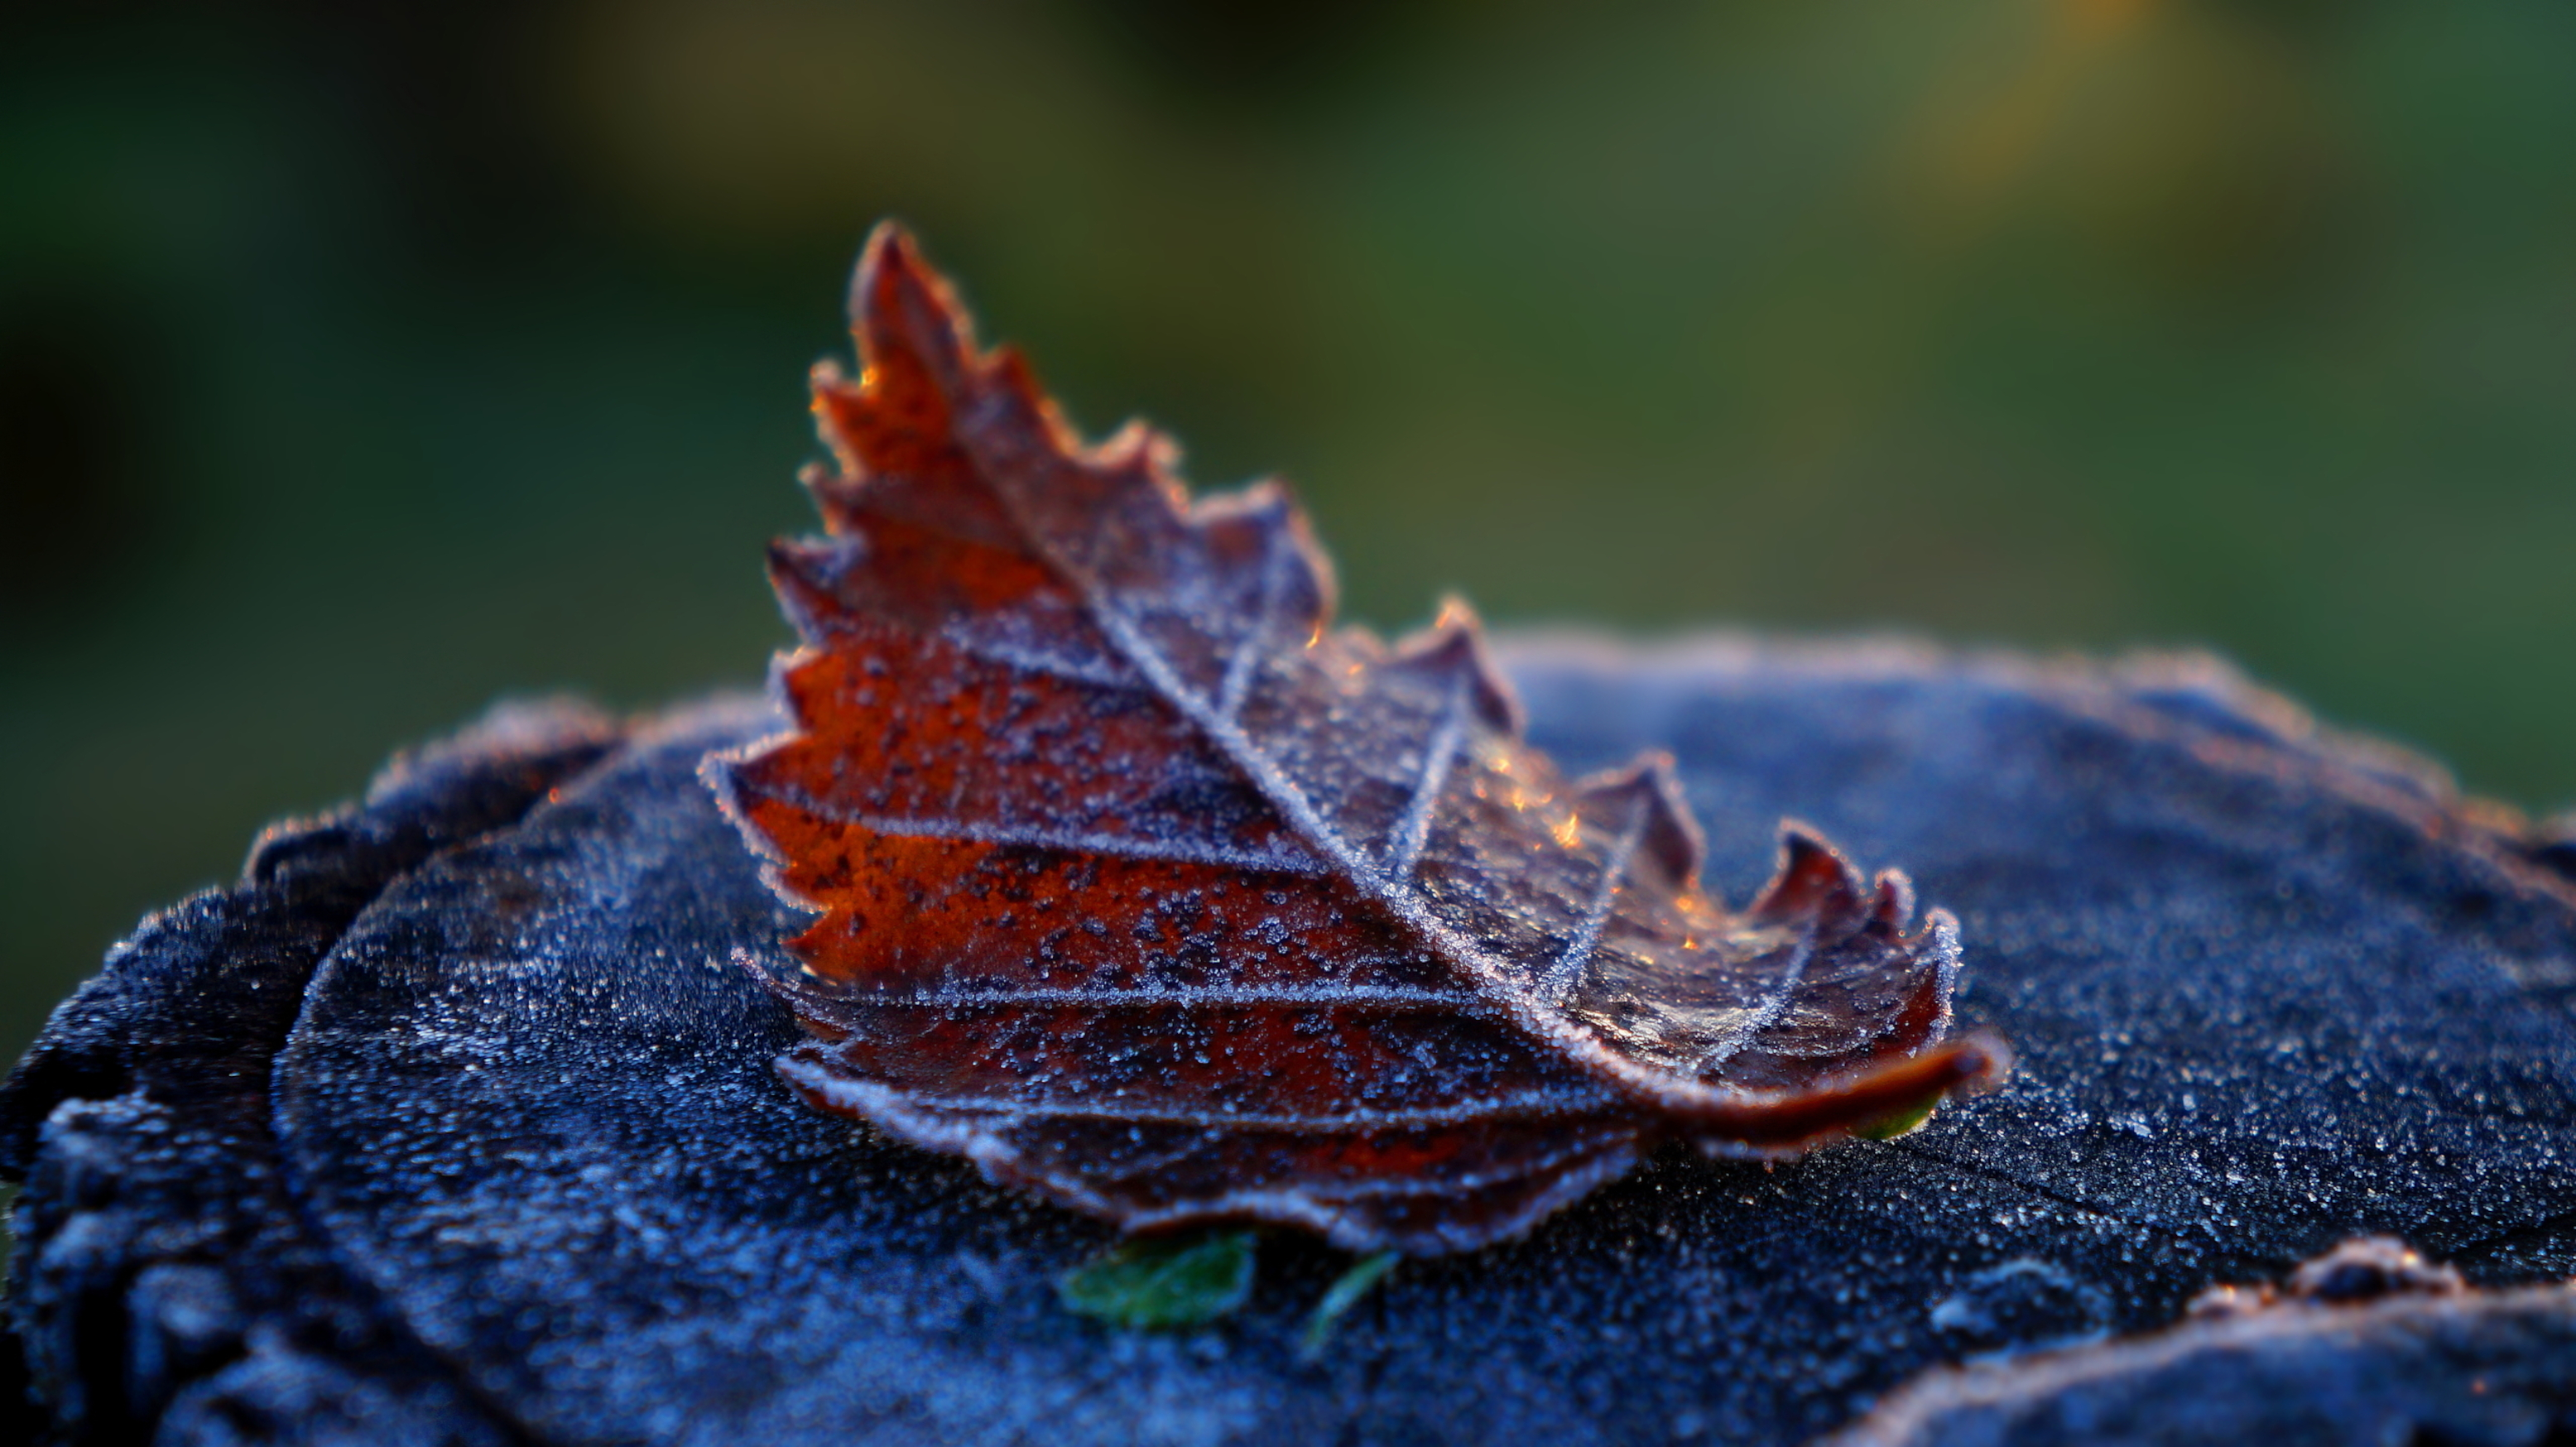
leaf, frost, autumn, terrestrial plant, twig, wood, natural landscape, plant, Tints and shades, electric blue, deciduous, grass, flowering plant, macro photography, liquid, landscape, soil, plant stem, still life photography, forest, vascular plant, annual plant, wildlife, winter, metal, maple leaf, still life